Motörhead

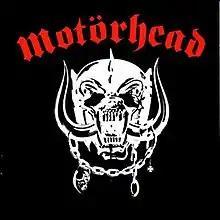
Snaggletooth B Motörhead on Motörhead's first album

AllMusic editor Stephen Thomas Erlewine wrote: "Motörhead's overwhelmingly loud and fast style of heavy metal was one of the most groundbreaking styles the genre had to offer in the late '70s" and though "Motörhead wasn't punk rock ... they were the first metal band to harness that energy and, in the process, they created speed metal and thrash metal."